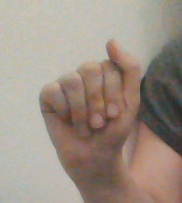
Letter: saad